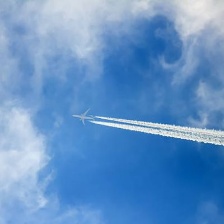
Cloud type: Contrail